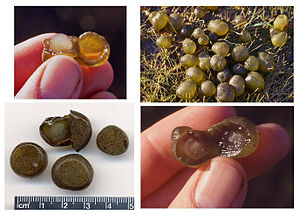
Nostoc
Søblomme (Nostoc pruniforme).
Nostoc er en slægt af cyanobakterier, der lever i ferskvand. De danner tråde af celler, som er indpakket i en geléagtig kappe. På fugtig jord lægger man sjældent mærke til Nostoc-kolonierne, men lige efter regn svulmer de op og danner iøjnefaldende geléklatter. I Danmark kaldes nostoc for søbrombær, hnv. søblomme – alt efter udseendet. Større kugler kaldes søtomater og de er fundet i store mængder i nogle søer i Grønland ved Kangerlussuaq.